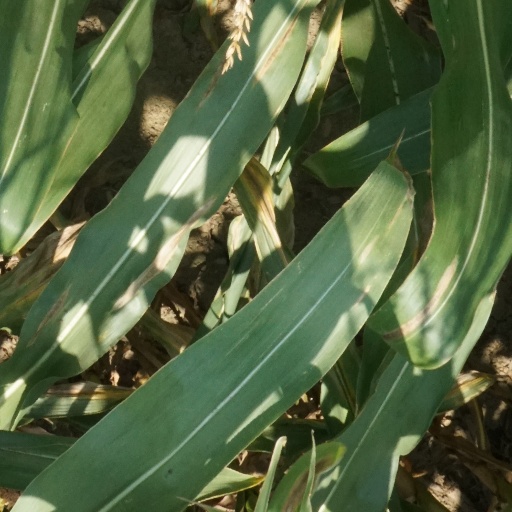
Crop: maize; corn